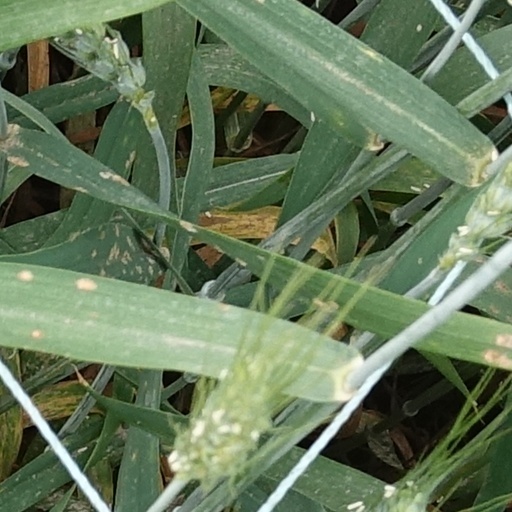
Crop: wheat